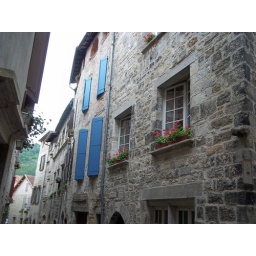
Lovely blue shutters and flowers in window boxes